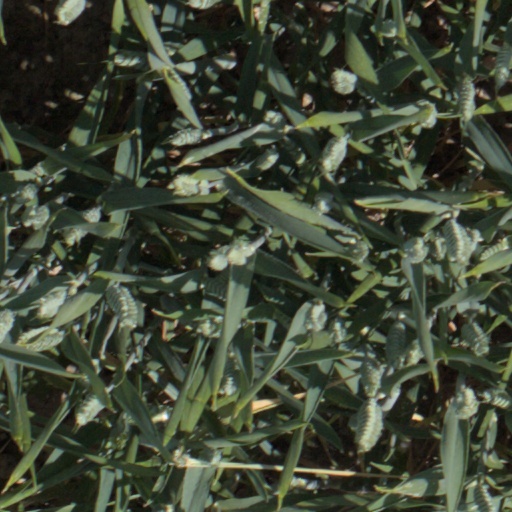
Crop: wheat